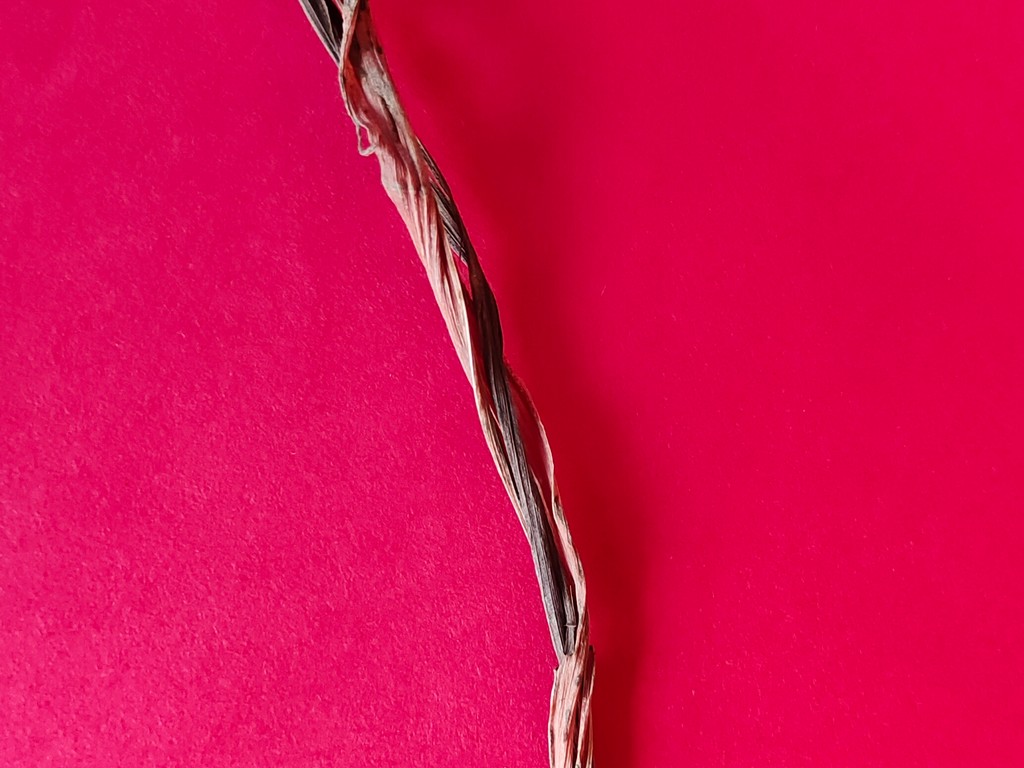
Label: Dried